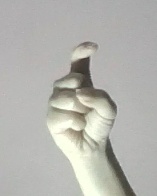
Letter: ra